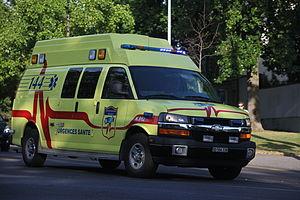
Le service d'aide médicale urgente, connu aussi comme 15 ou centre 15 en France, est le centre de régulation médicosanitaire des urgences d'une région sanitaire. C’est un service d’urgence qui répond à la demande d'aide médicale urgente, c'est-à-dire l'assistance pré-hospitalière aux victimes d'accidents ou d'affections soudaines en état critique. Le médecin régulateur du SAMU régule les ressources de soins urgents dont il reçoit continuellement les disponibilités et oriente les patients vers les services les plus adaptés à leurs cas.
Une ambulance est un véhicule spécialement adapté et aménagé pour permettre le transport des personnes malades, blessées ou parturientes vers un établissement hospitalier — hôpital ou clinique — ou une unité de soins spécialisée.